Eastern Michigan University

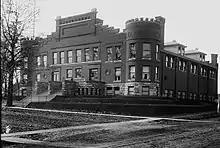
The Old Gymnasium on the Michigan State Normal School campus, it was constructed in 1894 and demolished in 1965.

In 1899, the school became the Michigan State Normal College when it developed the first four-year curriculum for a normal school in the nation. The Normal College began the twentieth-century as Michigan's premier teacher-preparatory school. The school continued through World War I, the Great Depression, and World War II, and continued to expand further. In 1956, under President Eugene Elliott, the school officially became Eastern Michigan College. This was mostly due to the expansion of the school's programs and increased enrollment following the Second World War.